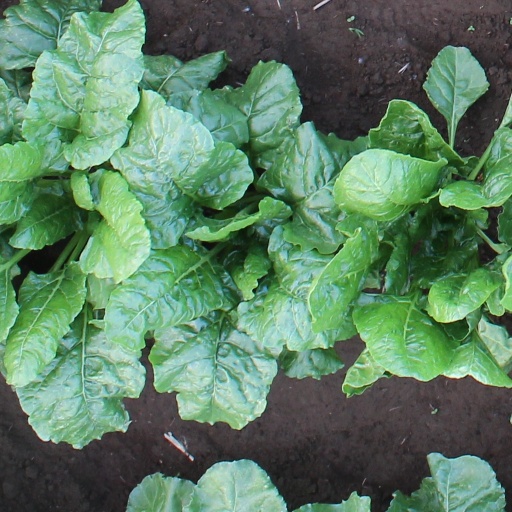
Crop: sugar beet